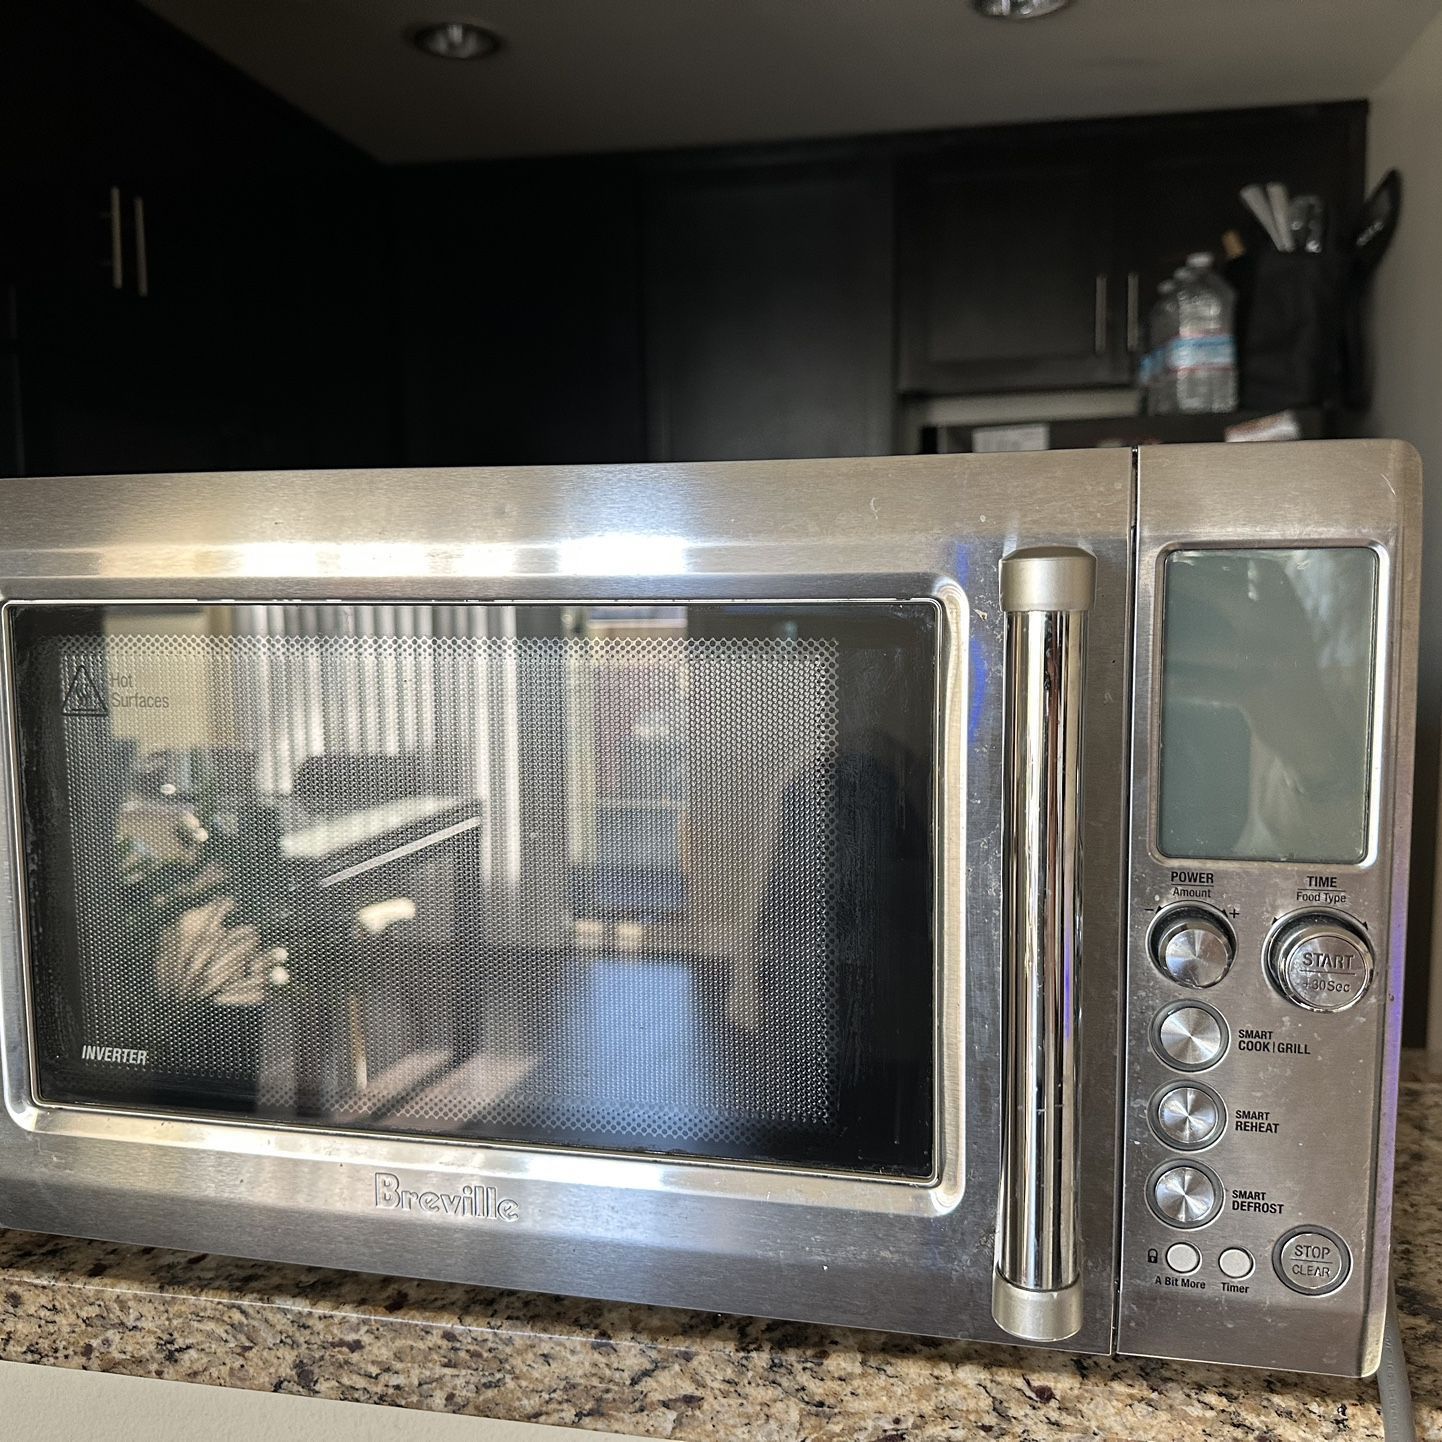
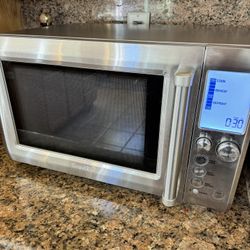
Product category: misc
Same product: yes